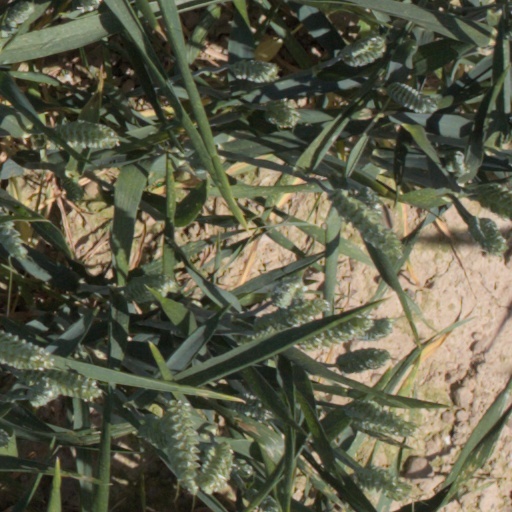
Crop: wheat